A.P. Indy

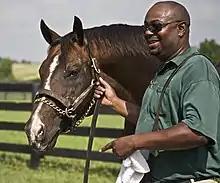
A.P. Indy in 2010.

A.P. Indy (March 31, 1989 – February 21, 2020) was an American Thoroughbred racehorse who won the Belmont Stakes and Breeders' Cup Classic on his way to American Horse of the Year honors in 1992. His time in the Belmont Stakes tied Easy Goer for the second-fastest running in the history of the race, behind his damsire Secretariat.